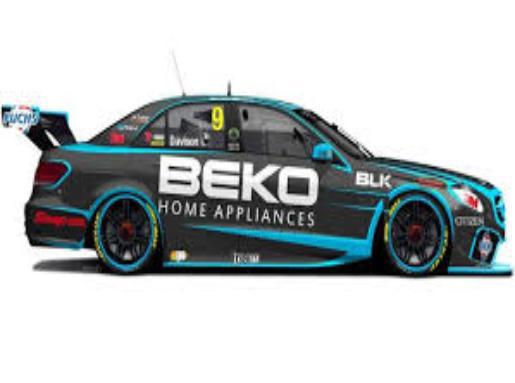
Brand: Beko
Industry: Necessities